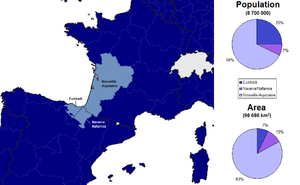
La Nouvelle-Aquitaine est une région administrative française, créée par la réforme territoriale de 2015 et effective au 1ᵉʳ janvier 2016, après les élections régionales de décembre 2015.
L'Eurorégion Nouvelle-Aquitaine-Euskadi-Navarre est un groupement européen de coopération territoriale créé le 12 décembre 2011. Son nom en basque est Akitania Berria-Euskadi-Nafarroa euroeskualdea et en espagnol Eurorregión Nueva Aquitania-Euskadi-Navarra. Elle regroupe la communauté autonome du Pays basque, la Communauté forale de Navarre et la Nouvelle-Aquitaine